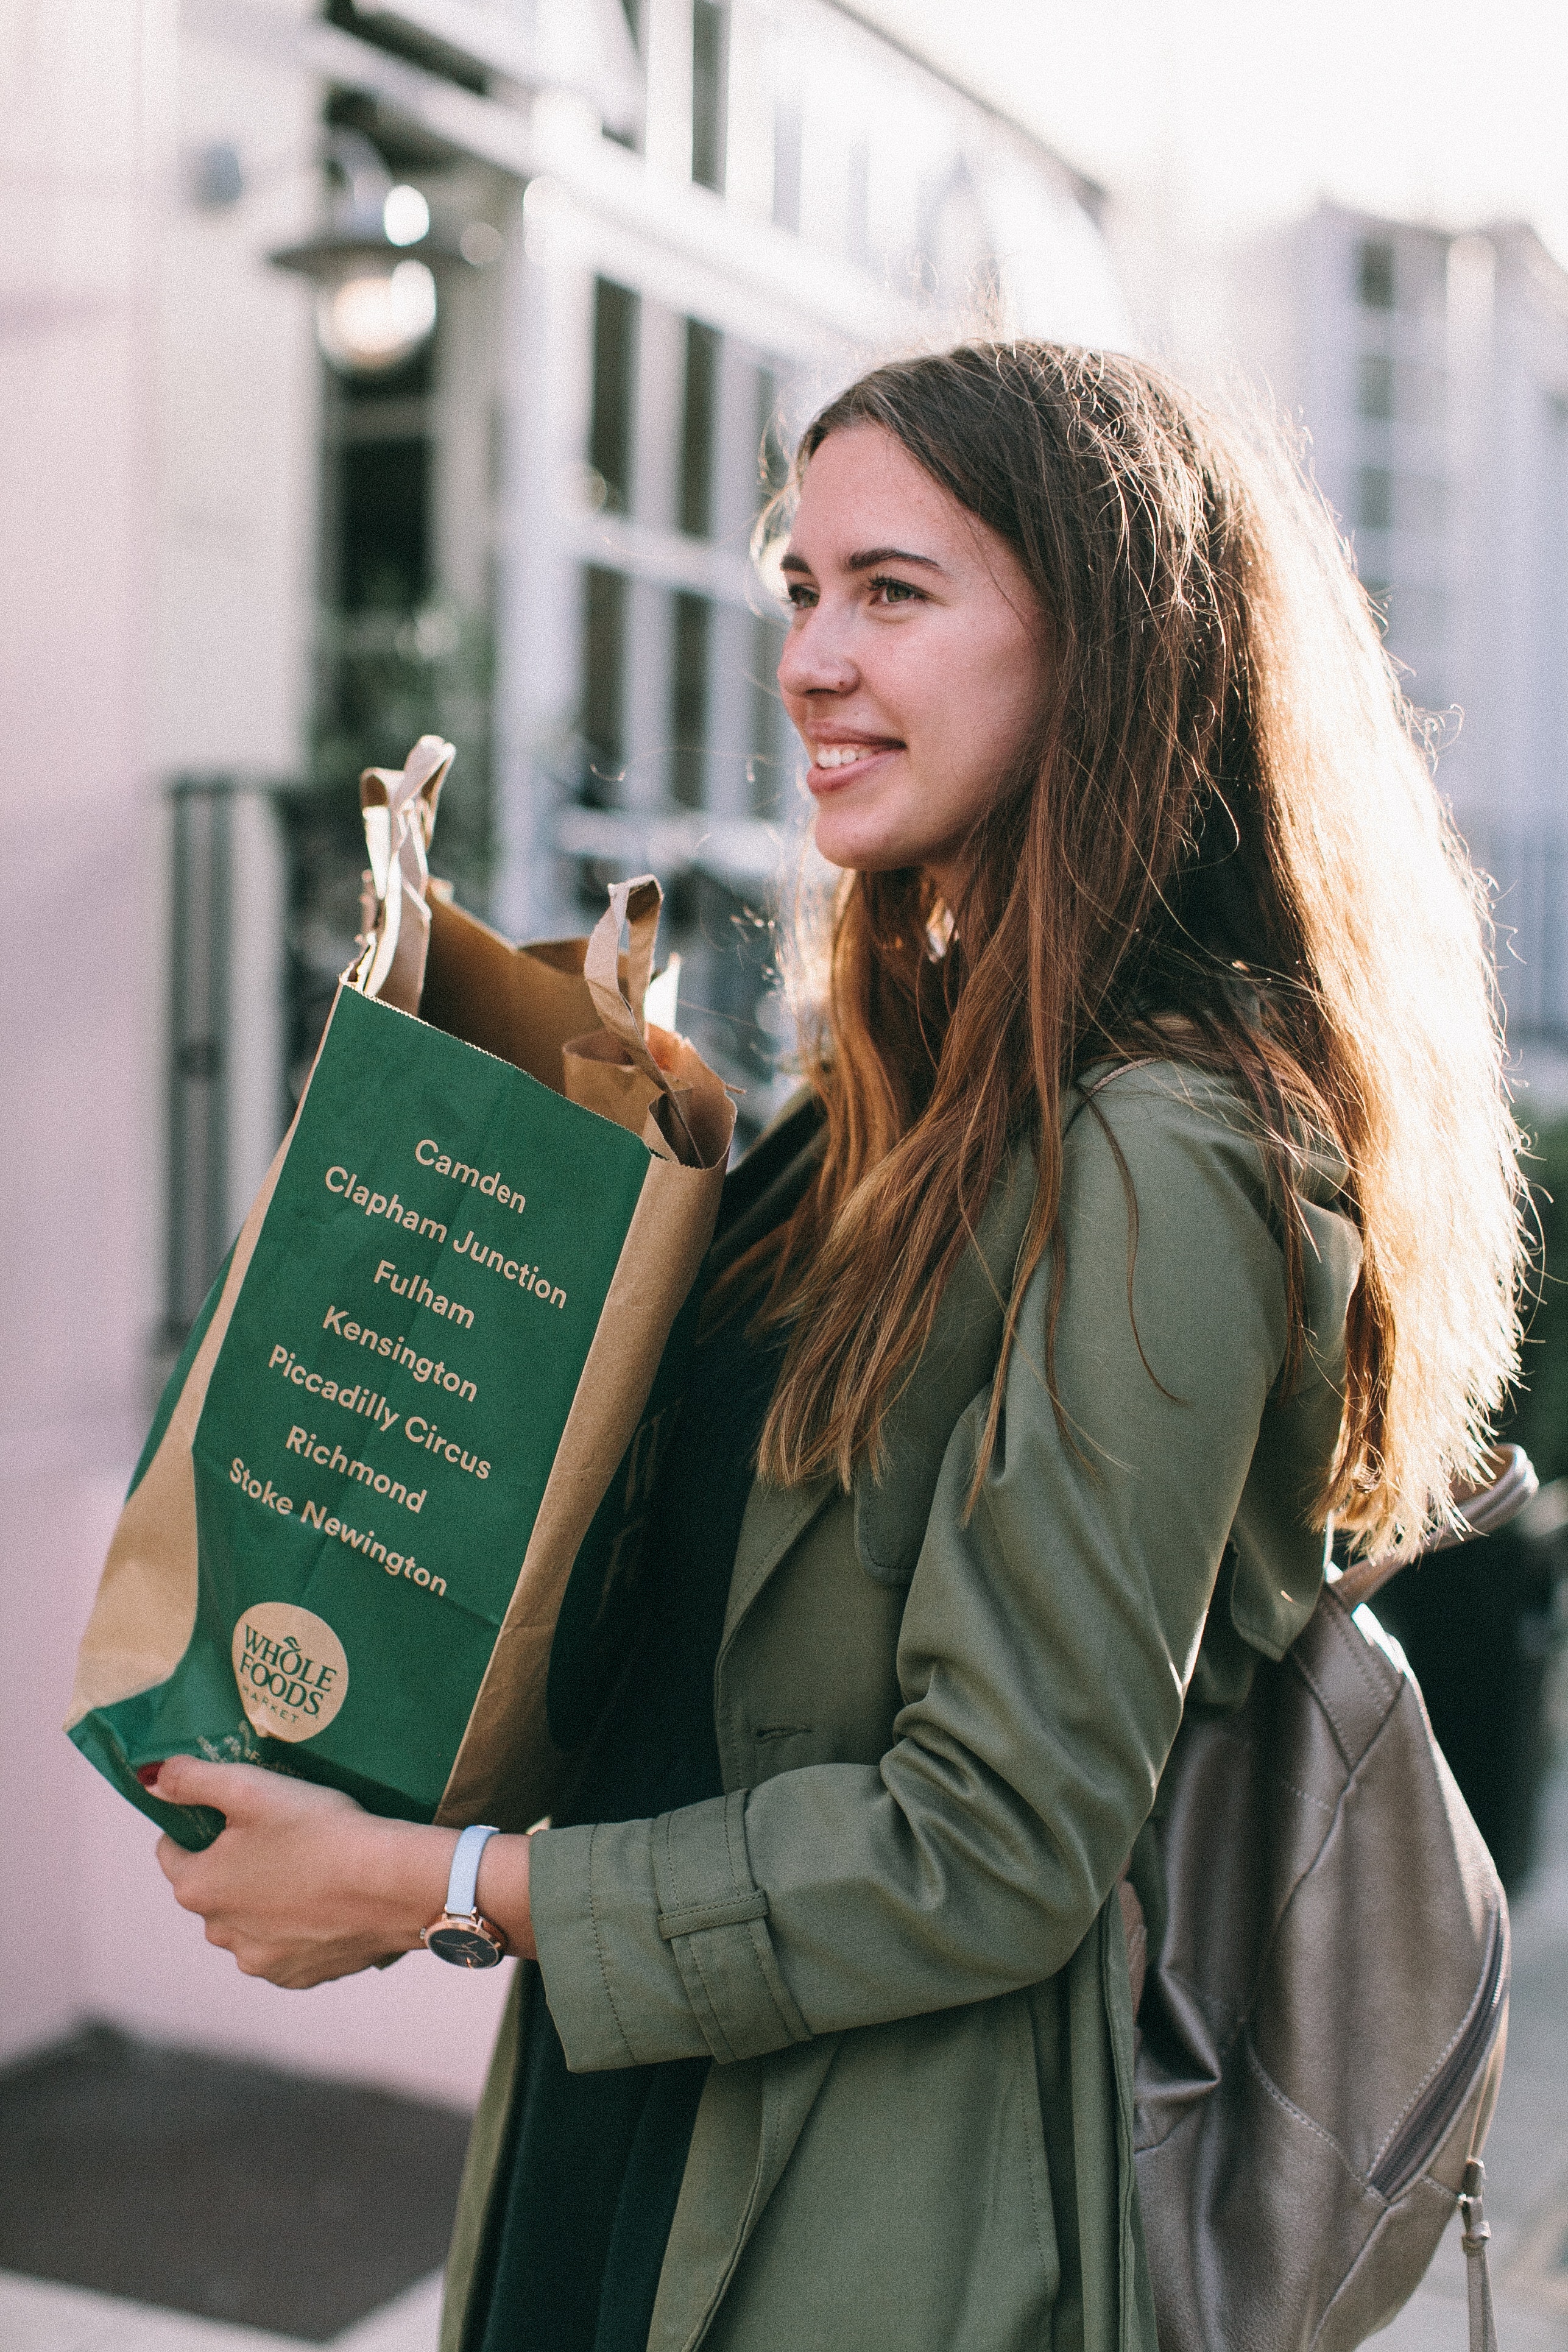
green, girl, beauty, smile, fashion, outerwear, long hair, human behavior